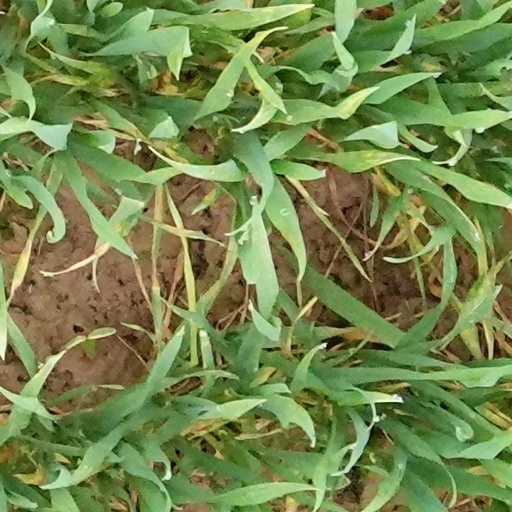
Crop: wheat